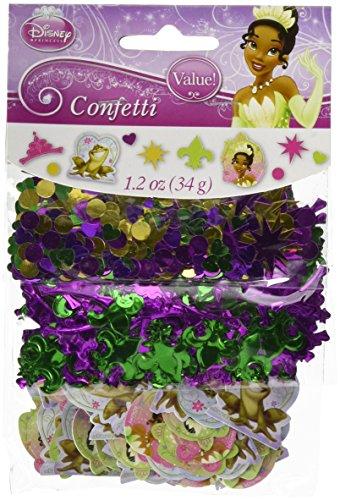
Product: Confetti | Disney Tiana Enchanted Collection | Party Accessory | 12 Packs
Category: Toys & Games | Party Supplies
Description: Match with our other " Disney Tiana Enchanted" party collection.
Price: $5.44
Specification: ProductDimensions:6x8x2inches|ItemWeight:1pounds|ShippingWeight:1.12pounds(Viewshippingratesandpolicies)|DomesticShipping:ItemcanbeshippedwithinU.S.|InternationalShipping:ThisitemcanbeshippedtoselectcountriesoutsideoftheU.S.LearnMore|ASIN:B077DS766Z|Itemmodelnumber:365071|Manufacturerrecommendedage:4-12years